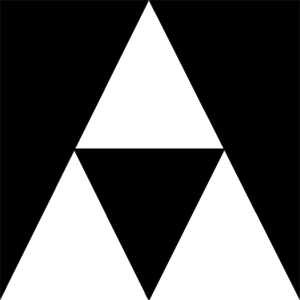
Anagrama est une maison d'édition espagnole fondée par Jorge Herralde en 1969 et dont le siège est à Barcelone. Elle est spécialisée dans la littérature.
Le Prix Anagrama, est un prix littéraire qui est attribué chaque année par la maison d'édition Editorial Anagrama à un auteur pour le meilleur essai inédit écrit en castillan. Le prix est doté de 8 000 euros.